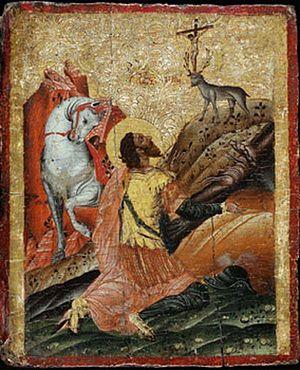
Eustache, ou plus exactement Eustathe, saint Eustache, mort selon la tradition chrétienne au début du règne d'Hadrien, est le nom d'un saint mégalomartyr des Églises catholique et orthodoxe.